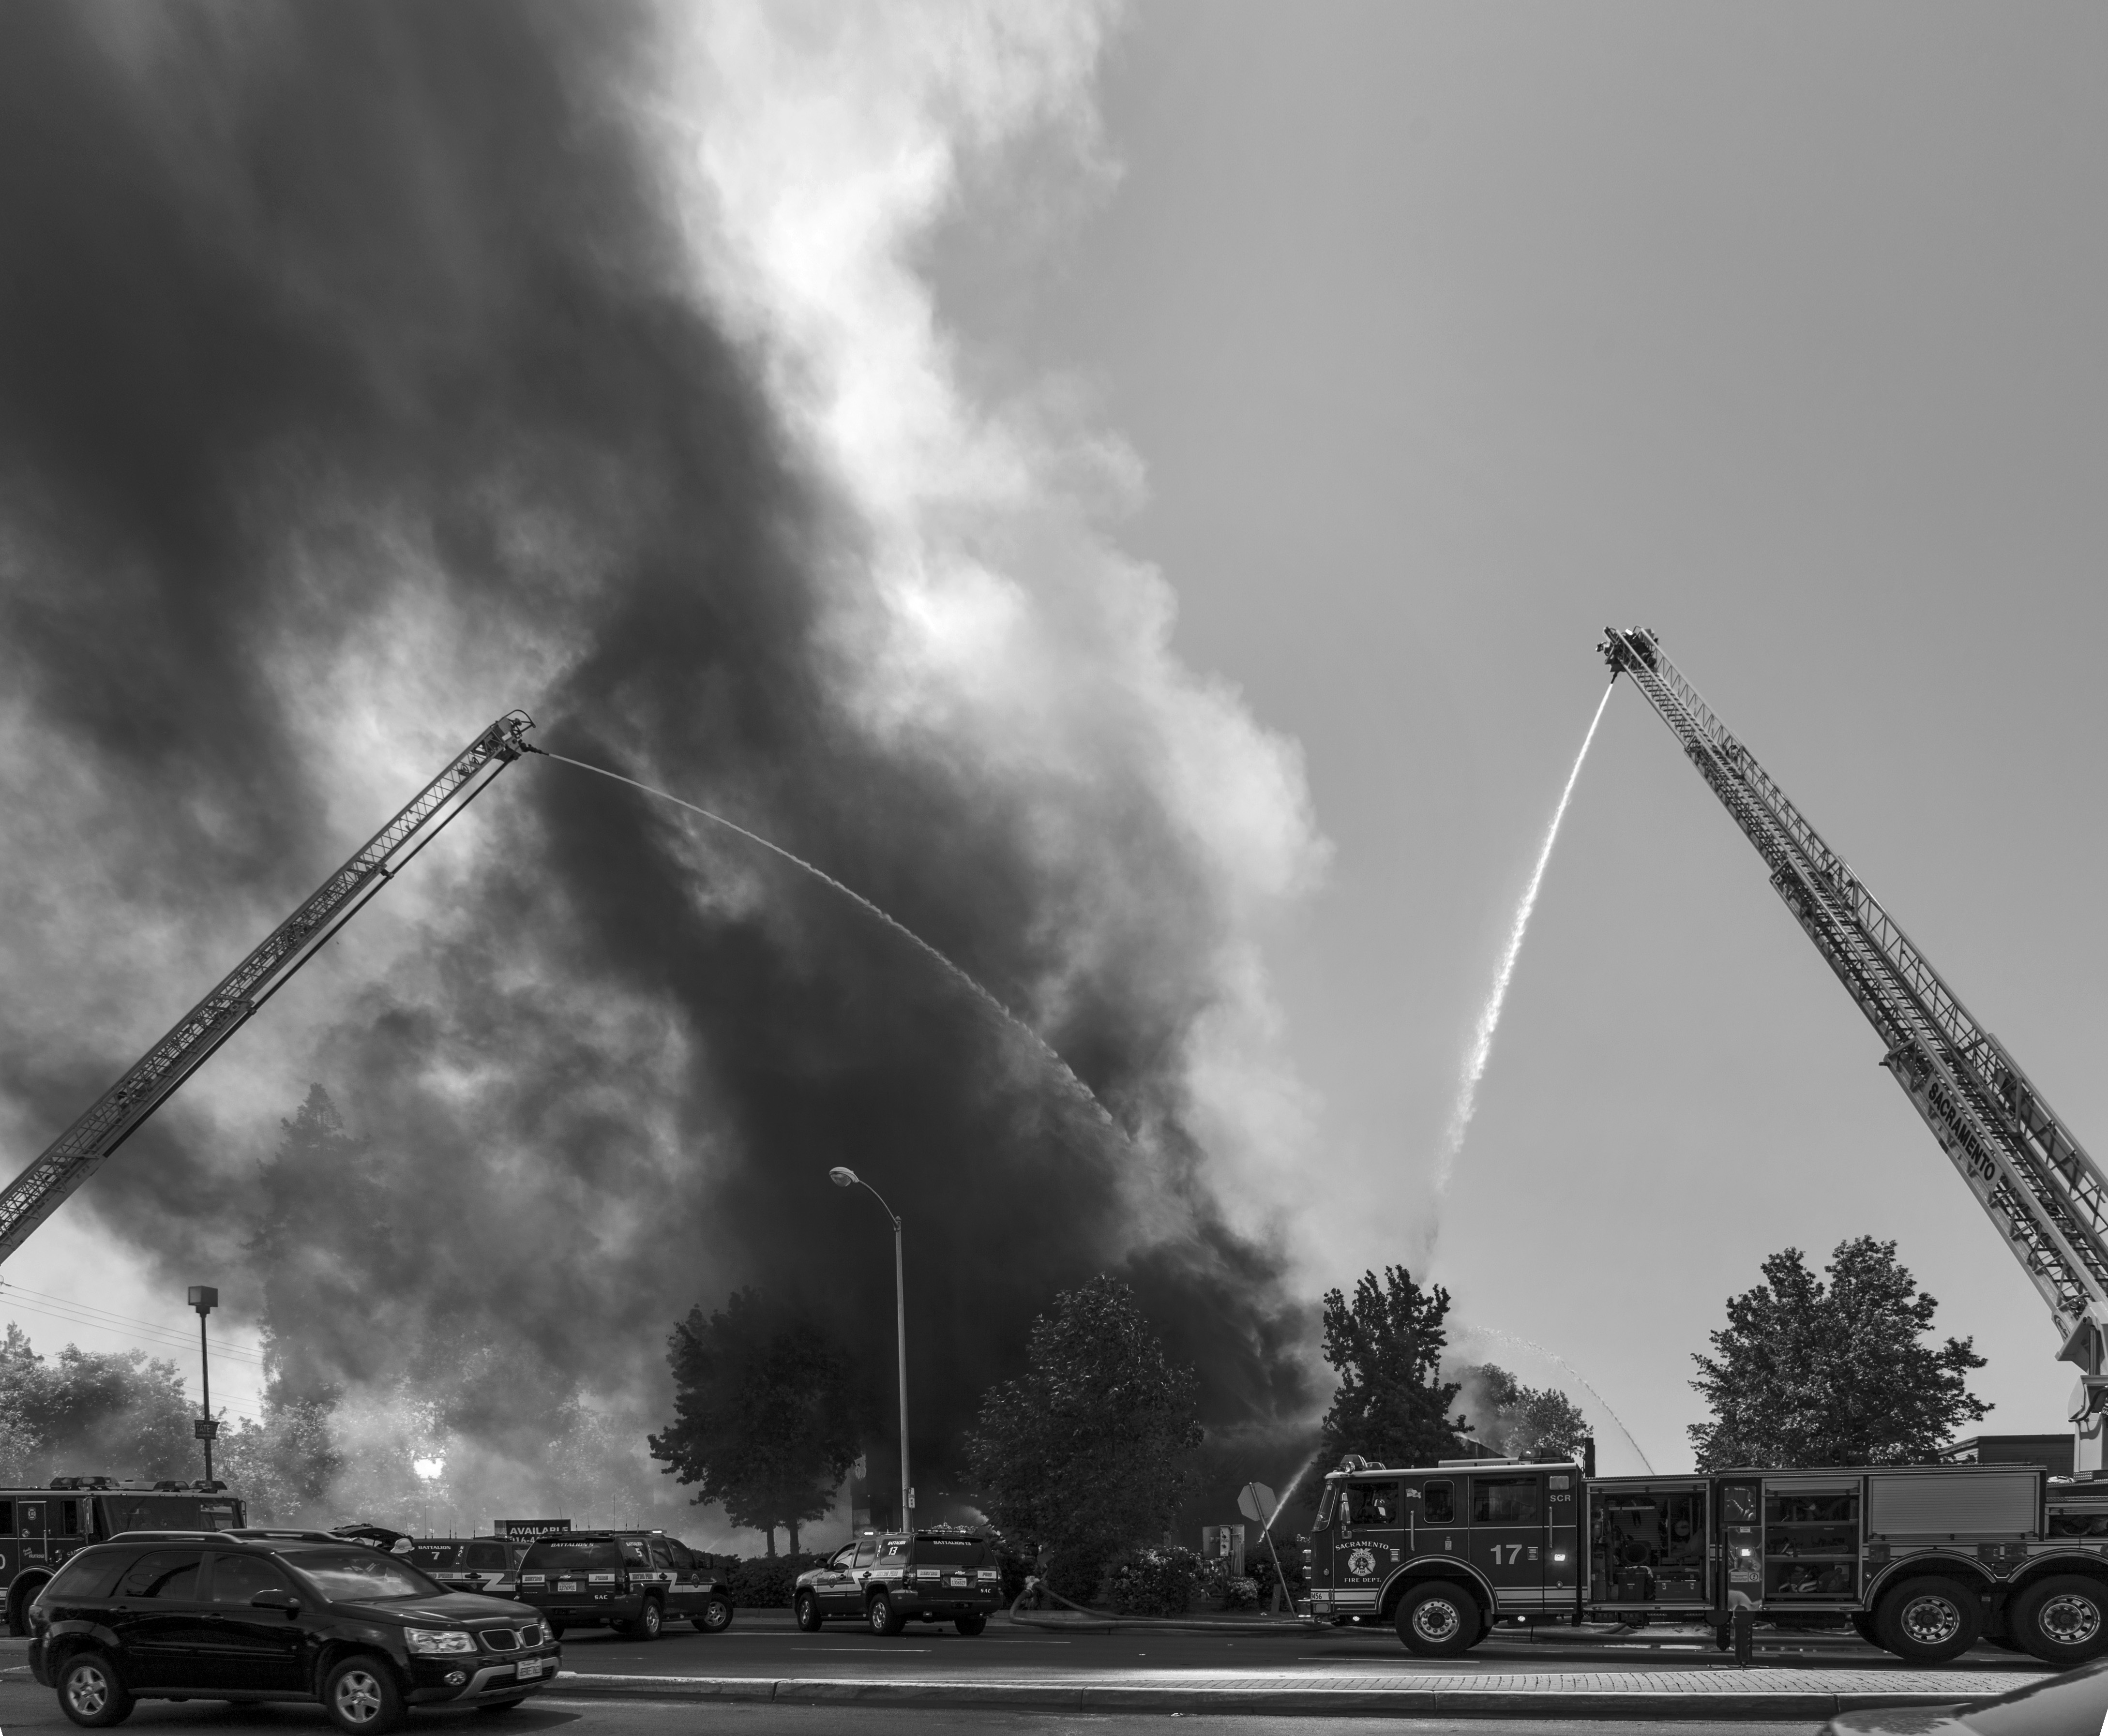
cloud, black and white, fire, monochrome, firefighter, firetruck, sacramento, monochrome photography, atmosphere of earth